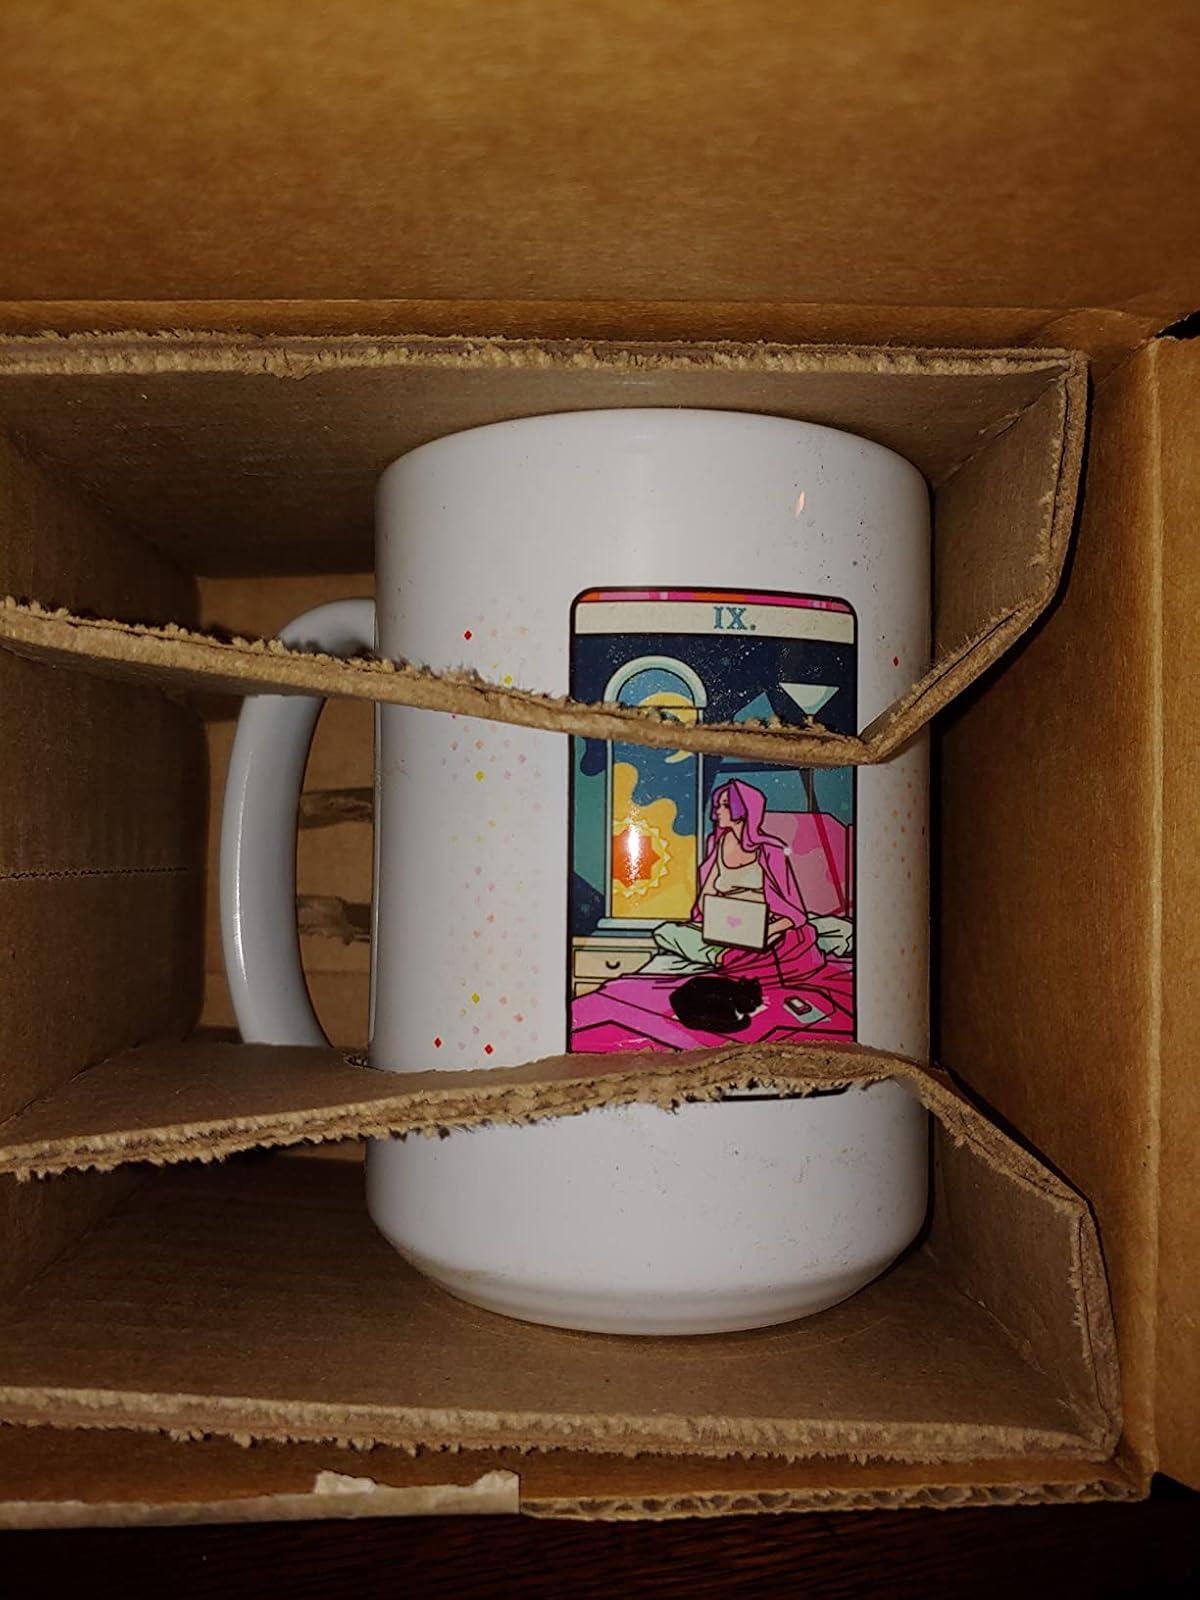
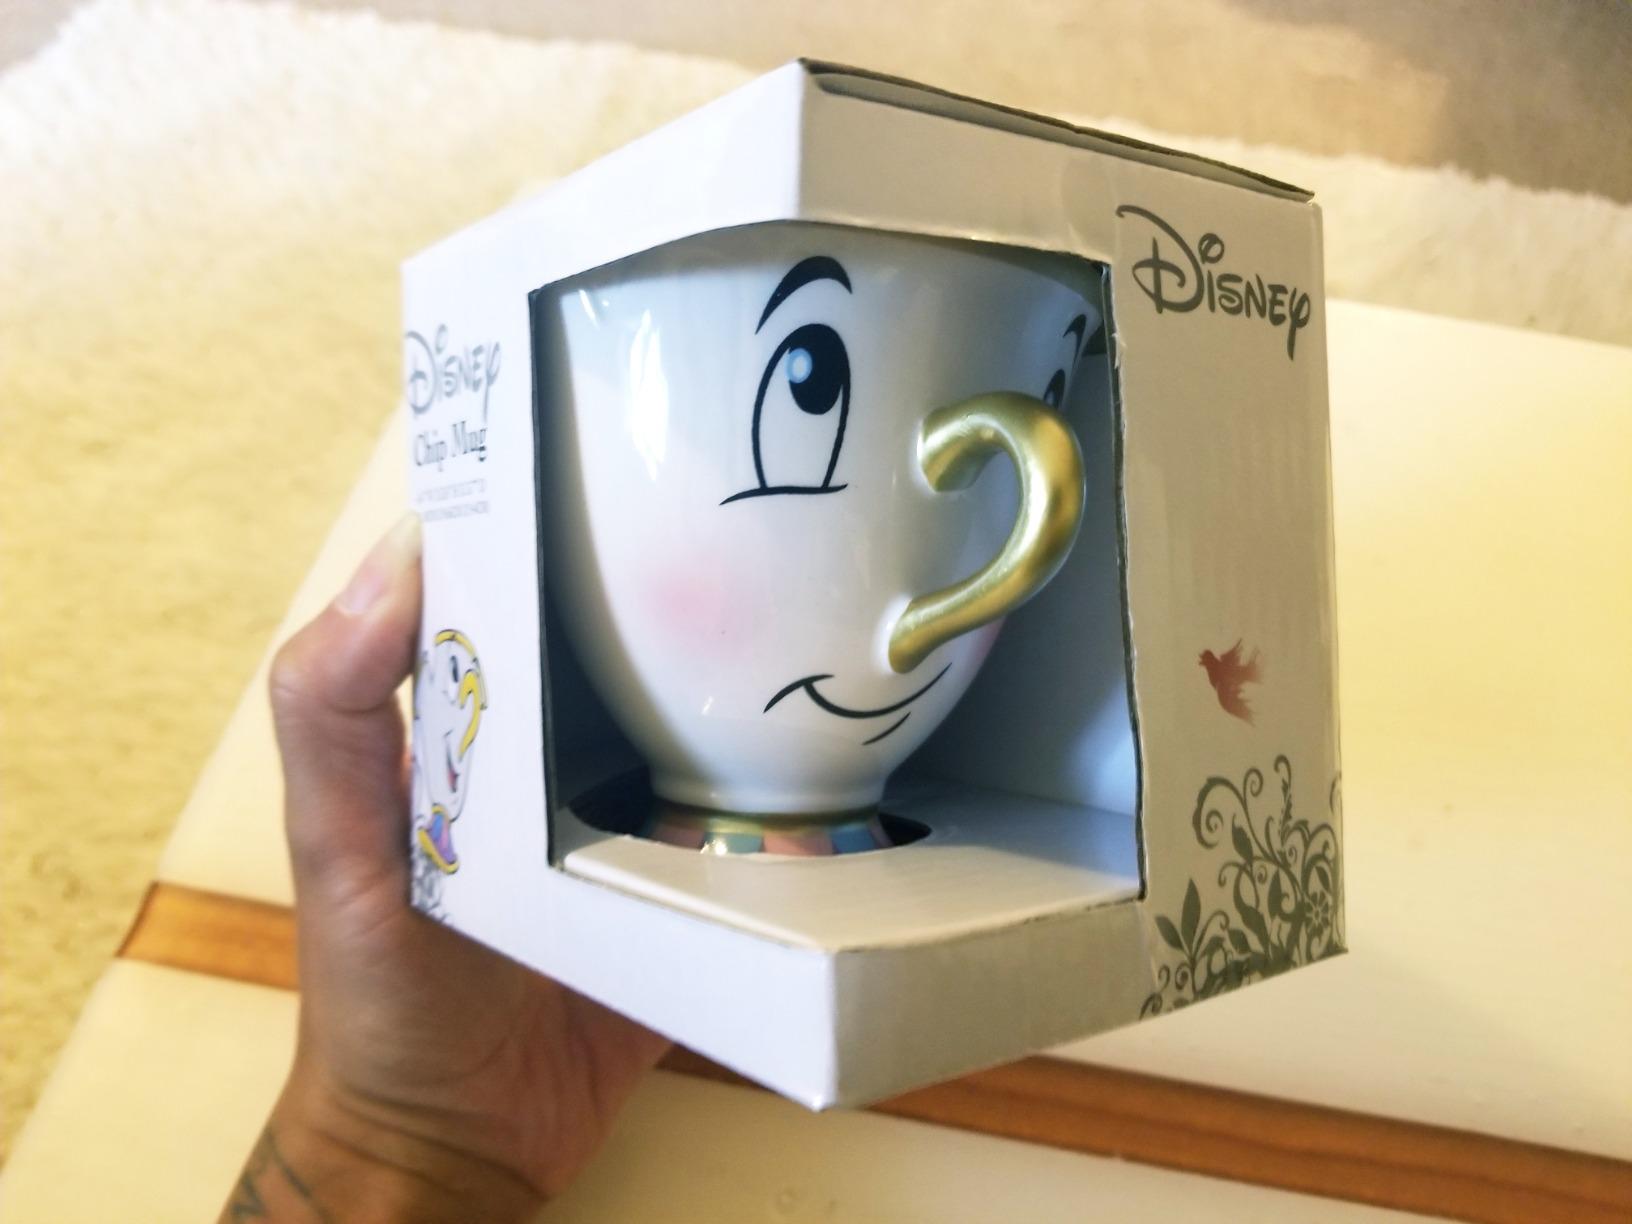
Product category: items_mug
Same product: no